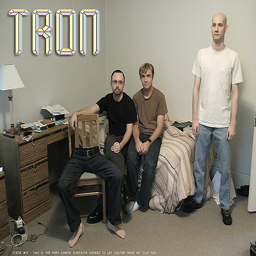
Two men seated in a bedroom with manikin and parts in a bedroom.
People sitting in a room with one person's upper body edited out.
A full picture of some people posing for an image.
A group of young men sitting around a bedroom.
a couple of people are sitting in a room